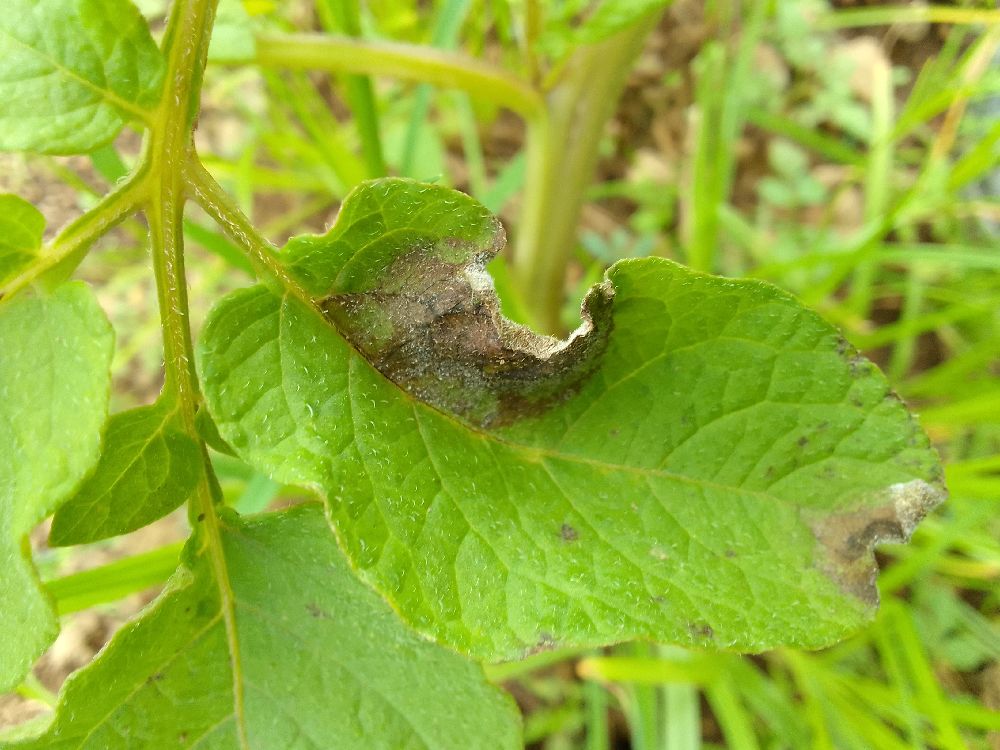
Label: Late blight